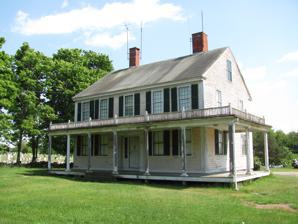
Building: Preserved Gardner House
Country: United States of America
Year built: 1820
Historic house in Massachusetts, United States United States historic place Preserved Gardner House U.S. National Register of Historic Places Preserved Gardner House Show map of Massachusetts Show map of the United States Location 90 Milford Rd., Swansea, Massachusetts Coordinates 41°45′3″N 71°11′58″W / 41.75083°N 71.19944°W / 41.75083; -71.19944 Area 2 acres (0.81 ha) Built c. 1820 Architectural style Federal MPS Swansea MRA NRHP reference No. 90000061 Added to NRHP February 16, 1990 The Preserved Gardner House is a historic house located in Swansea, Massachusetts . Description and history Preserved Gardner House, 2018 This 2 + 1 ⁄ 2 -story, wood-framed house was built in about 1820, and is a good local example of a Federal style farmhouse. Its porches were added in the late 19th century, when the house was converted to a summer residence when Swansea became a fashionable summer resort area. The house and surrounding land were gifted to the town, which has developed much of the property as athletic fields. The house itself was reported in 2014 to be in deteriorating condition. The house was listed on the National Register of Historic Places on February 16, 1990. See also National Register of Historic Places listings in Bristol County, Massachusetts References